Somali people

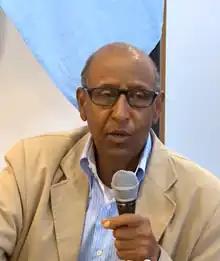
Somali film producer and director Ali Said Hassan.

With very few exceptions, Somalis are entirely Muslims, the majority belonging to the Sunni branch of Islam and the Shafi‘i school of Islamic jurisprudence. There are two theories about when Somalis began adopting Islam. One states that the religion entered the region very early on, as a group of persecuted Muslims had, at Prophet Muhummad's urging, sought refuge across the Red Sea in the Horn of Africa. Islam may thus have been introduced into Somalia well before the faith even took root in its place of origin. An alternate theory states that Islam was brought to the coastal settlements of Somalia between the 7th and the 10th century by seafaring Arab and Persian merchants.